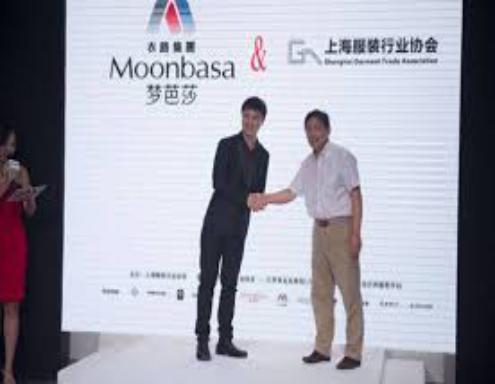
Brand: moonbasa
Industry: Clothes